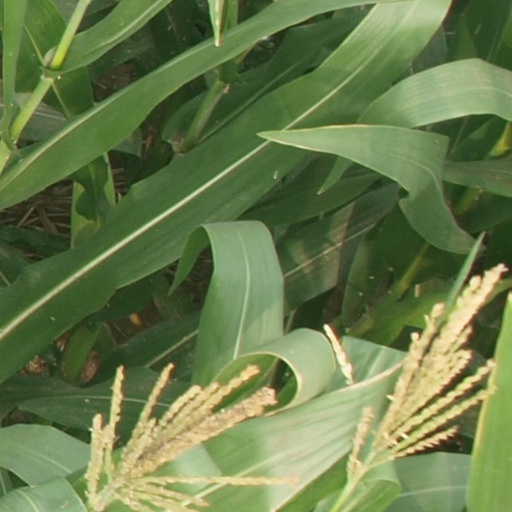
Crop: maize; corn